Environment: real
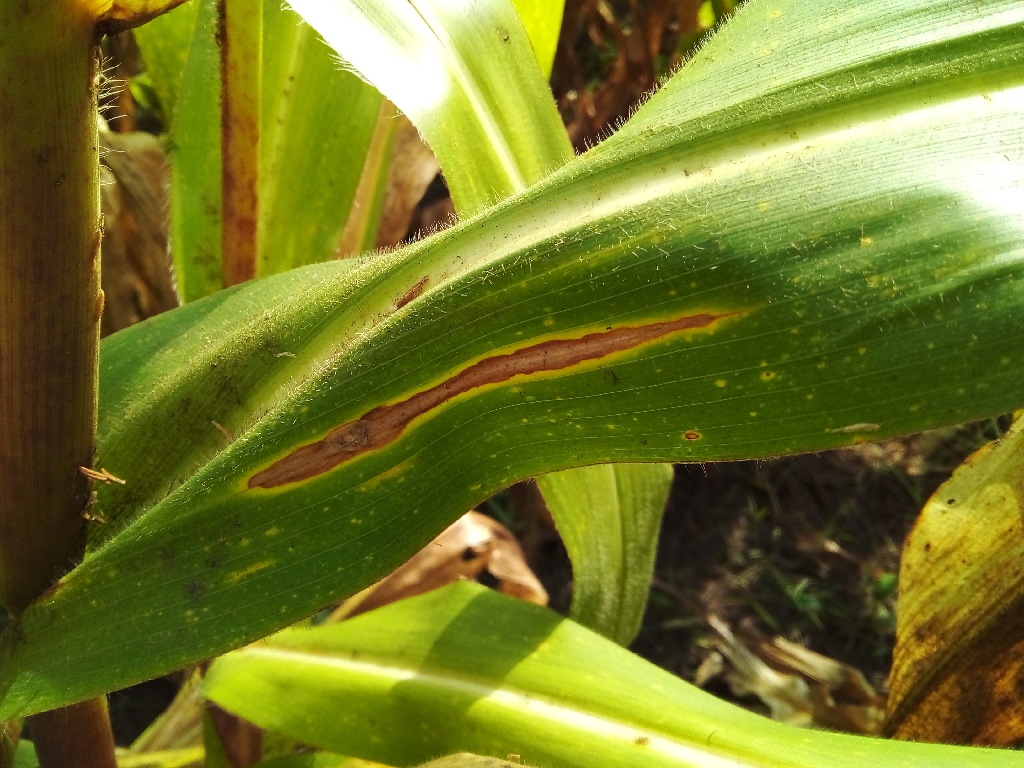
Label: northern_corn_leaf_blight